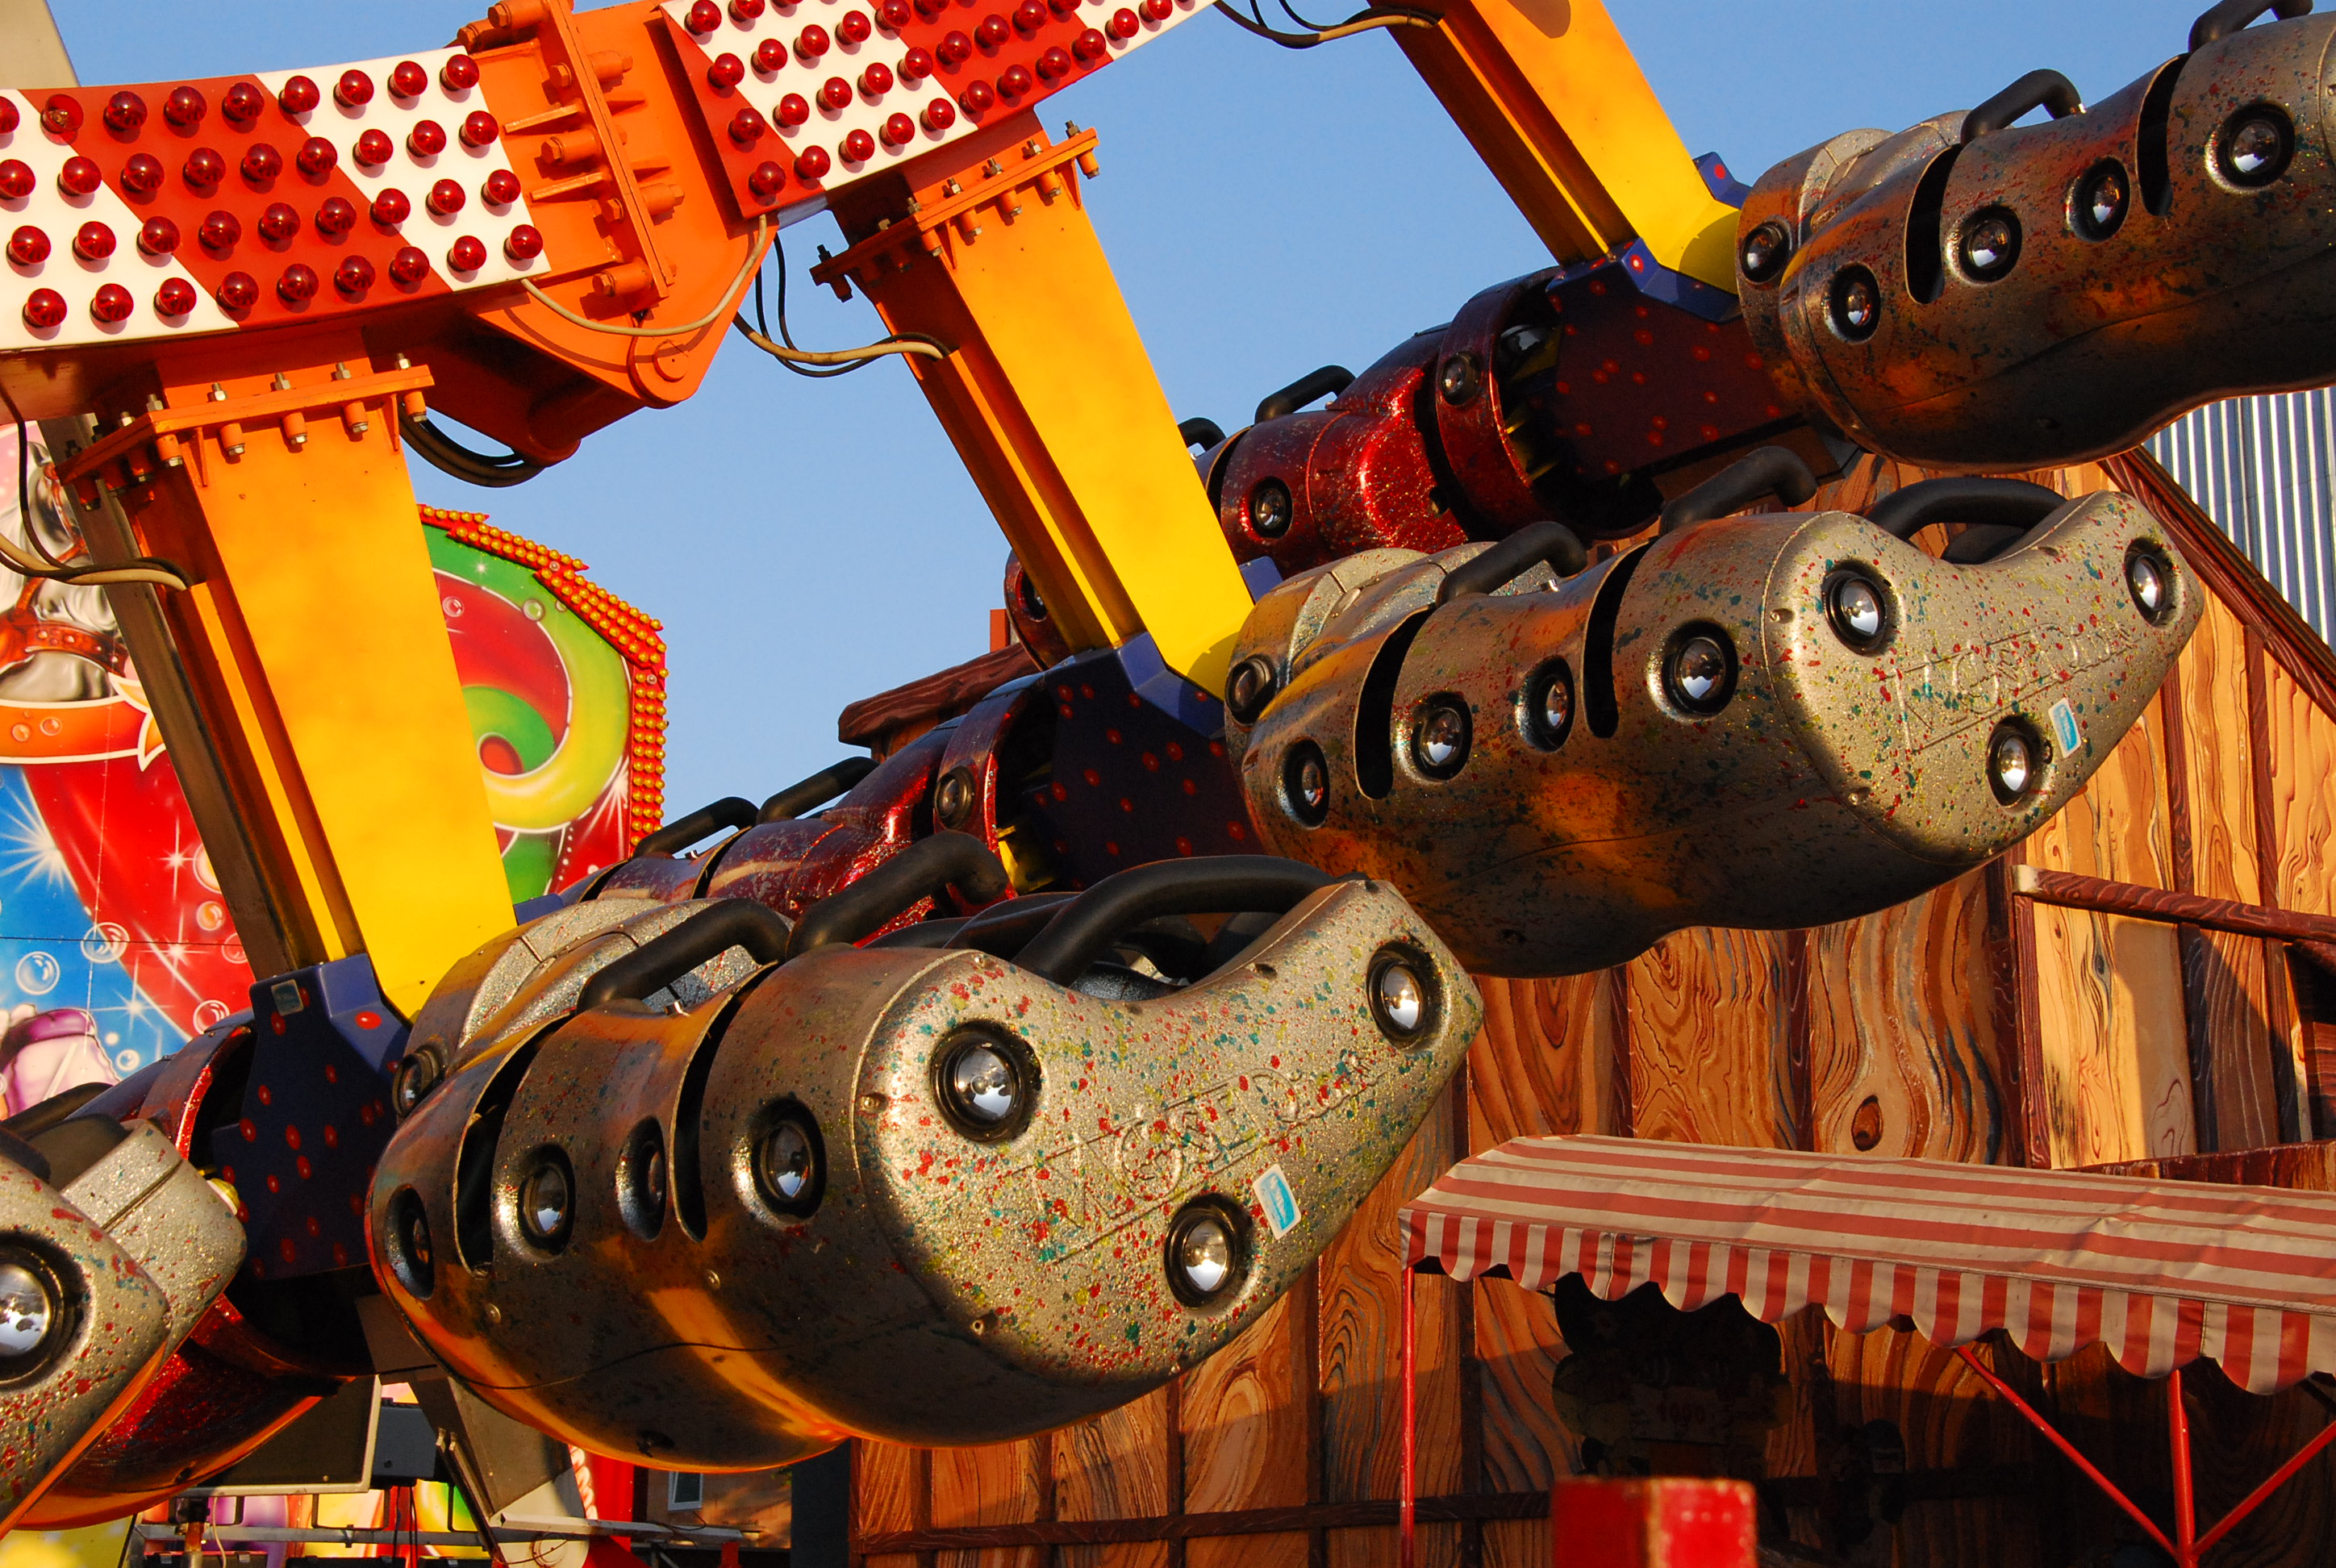
project, amusement ride, amusement park, fair, carousel, tourist attraction, recreation, park, fun